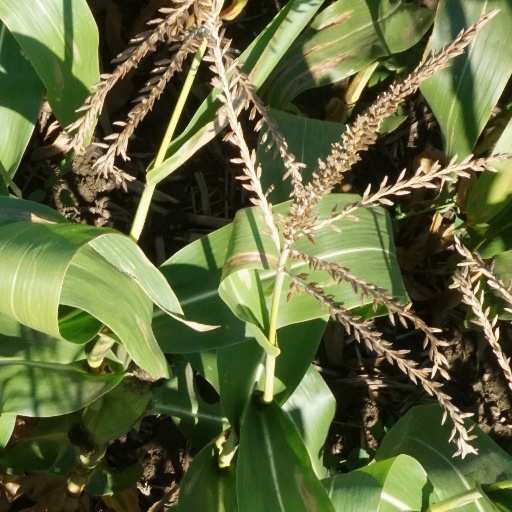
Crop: maize; corn